Dad's Army

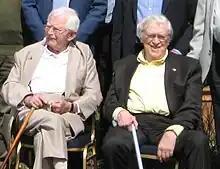
Co-writers David Croft and Jimmy Perry during a "Dad's Army" event at Bressingham Steam Museum, May 2011

Originally intended to be called "The Fighting Tigers", "Dad's Army" was based partly on co-writer and creator Jimmy Perry's experiences in the Local Defence Volunteers (LDV, later known as the Home Guard) and highlighted a somewhat forgotten aspect of defence during the Second World War. Perry was only 16 when he joined the 10th Hertfordshire Battalion. He partly resembled the character of Private Pike, as his mother did not like him being out at night and continually feared he might catch a cold. An elderly lance corporal in the 10th Hertfordshire often referred to fighting under Kitchener against the "Fuzzy Wuzzies" (Hadendoa), and was the model for Lance Corporal Jones.